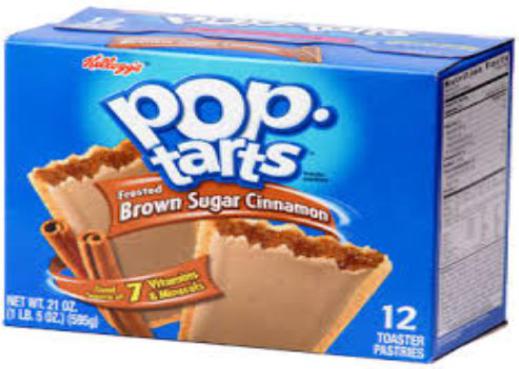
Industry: Food